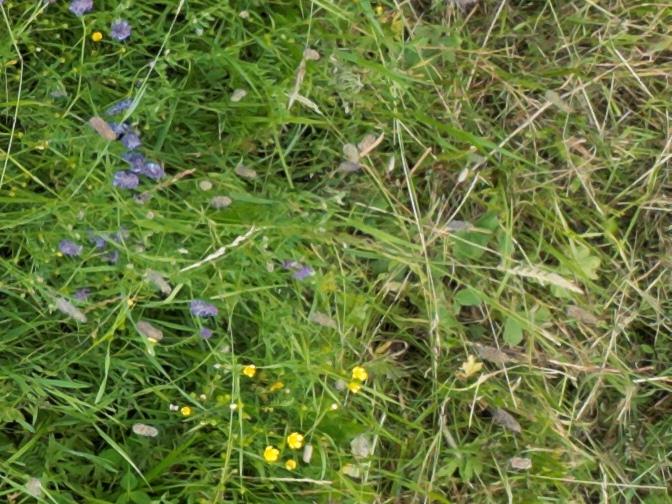
Flowers visible: yarrow flowers, yarrow flowers